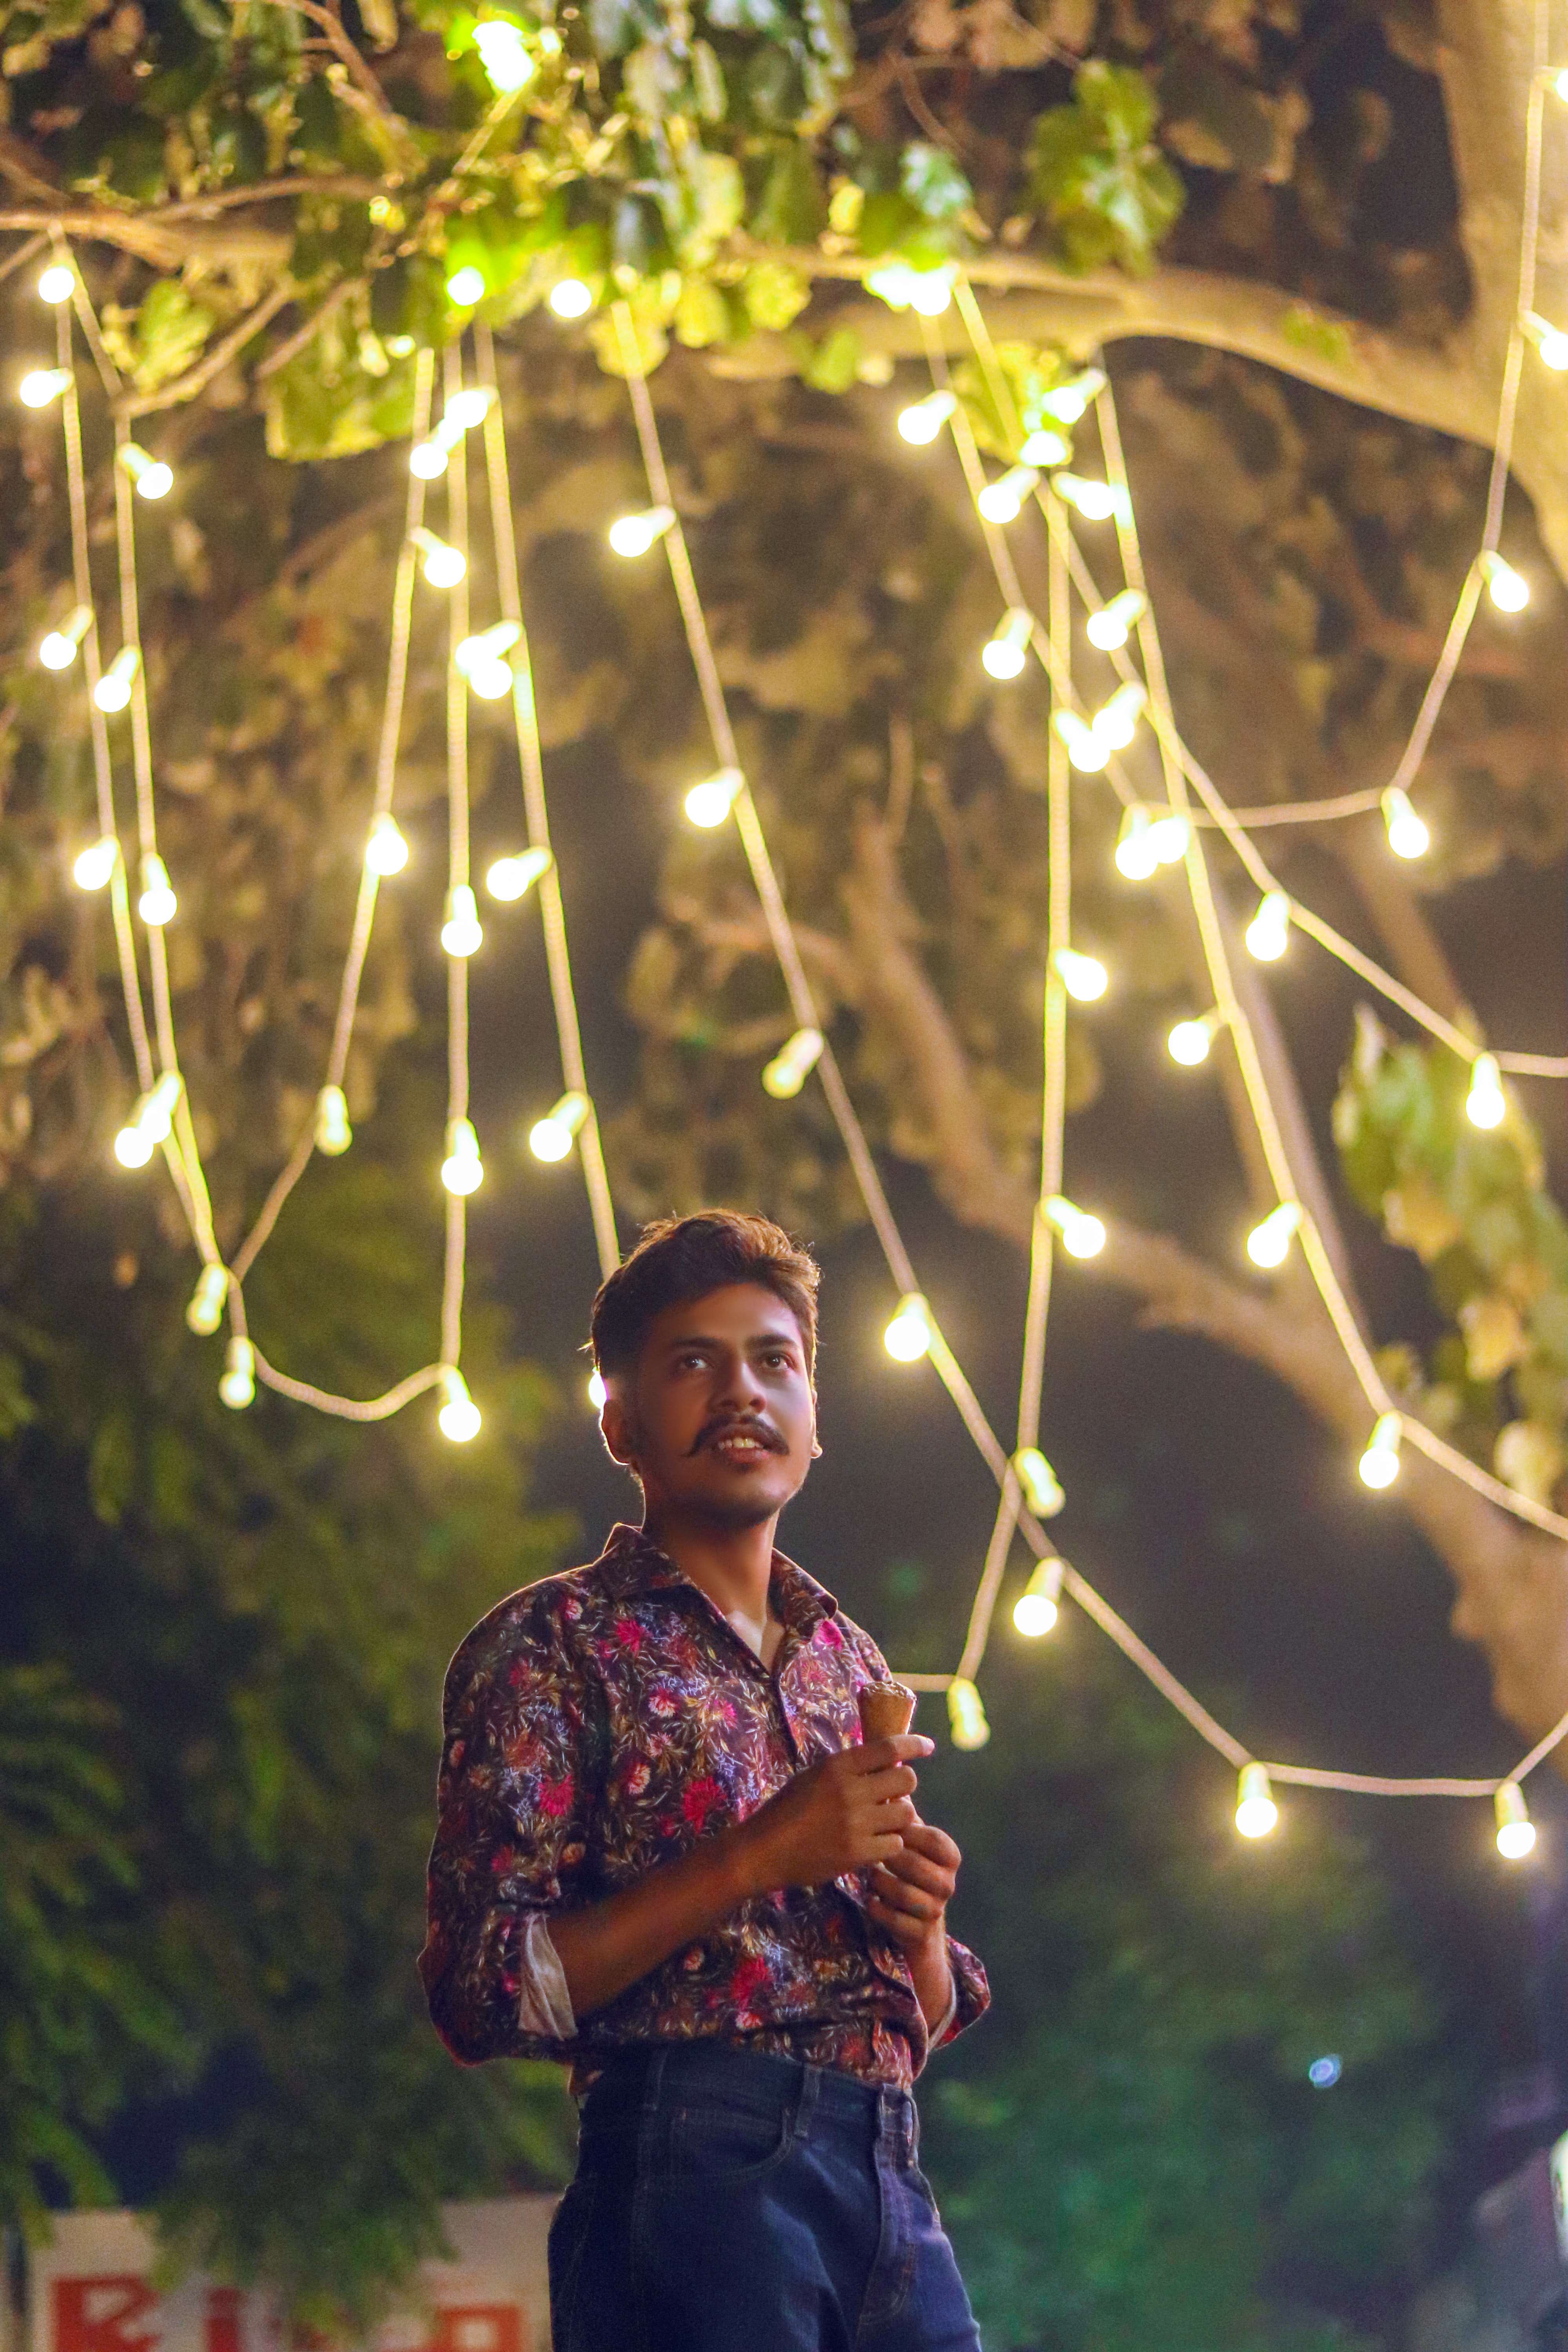
nature, plant, tree, vertebrate, woody plant, light, leaf, fun, lighting, sunlight, tradition, branch, recreation, girl, event, leisure